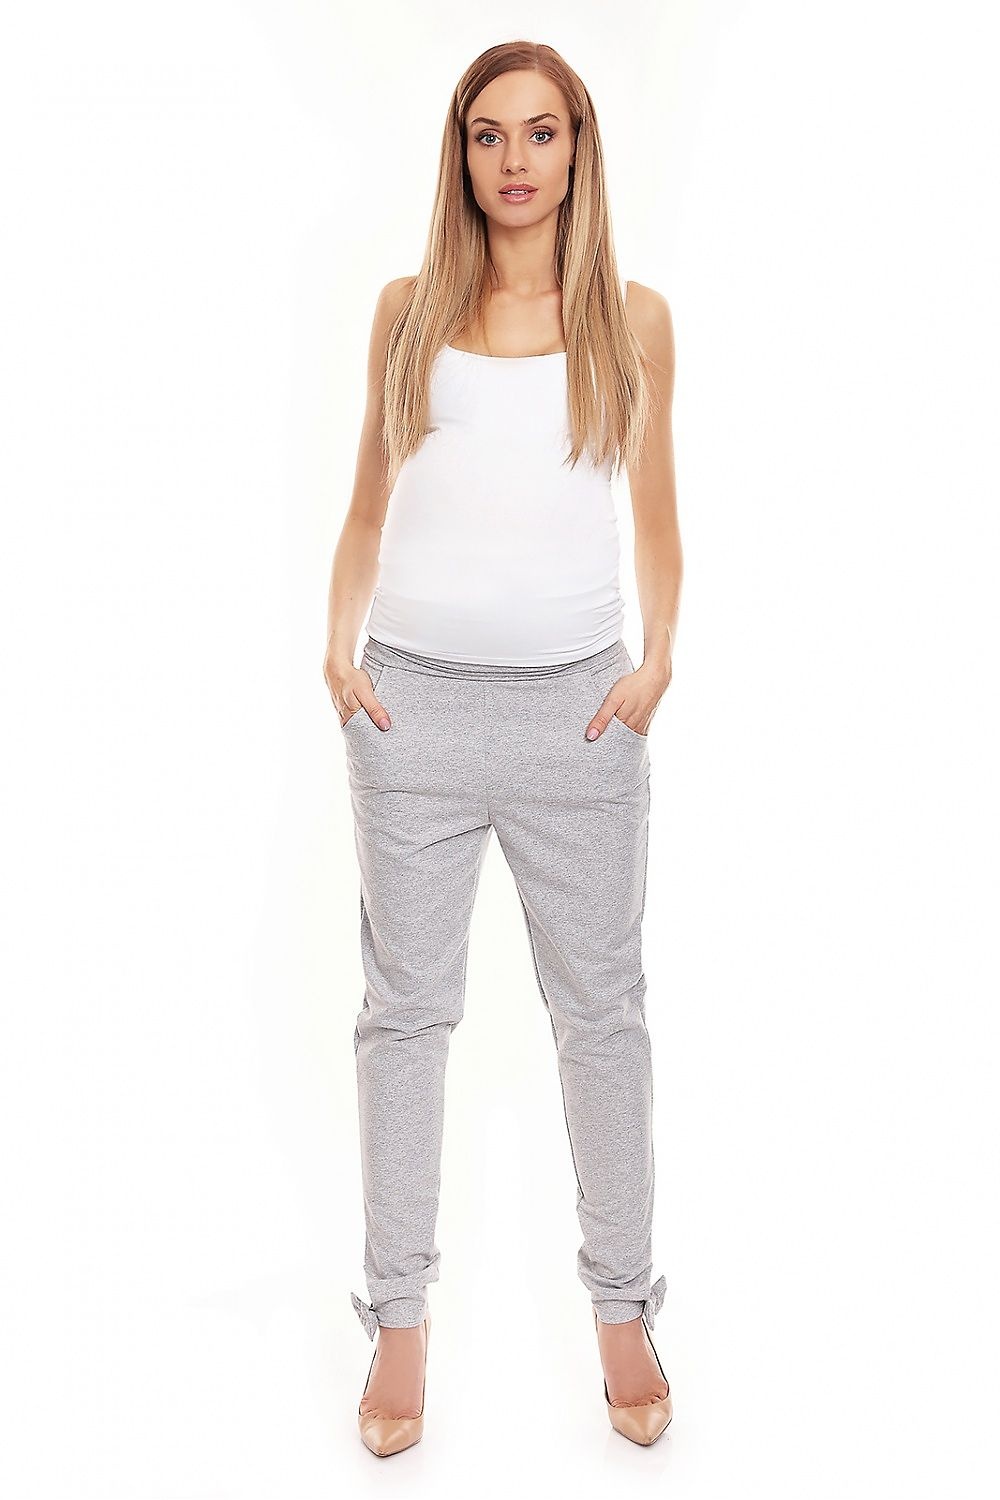
Pantalon femme model 133336 PeeKaBoo
Pantalon de survêtement ample pour la maternité. Pattes décorées d'arcs. Composition : . Jambes : 95% coton, 5% élasthanne . Taille Longueur Hanche Ceinture L/XL 97 cm 104 cm 88-120 cm S/M 95 cm 96 cm 80-110 cm
Brand: PeeKaBoo
Category: Apparel & Accessories > Clothing > Maternity Clothing > Maternity Pants > Joggers